Harshit Saxena

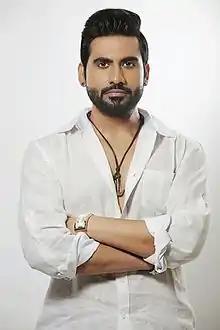
Harshit Saxena in 2016

Harshit Saxena (born 21 August 1985) is an Indian playback singer and composer. He is known for his work in various Bollywood films, including "Murder 2", "Hate Story", and "Sab Kushal Mangal".